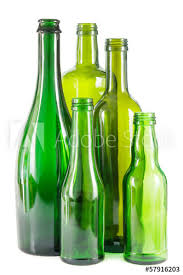
Waste category: glass